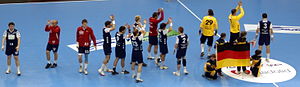
HSG Nordhorn-Lingen
HSG Nordhorn inden returkampen i EHF Cup Winners' Cup 2009 mod Pevefersa Valladolid.
HSG Nordhorn er en tysk håndboldklub fra Nordhorn, der spiller i 2. Bundesliga, den næstbedste række. Klubbens herrehold spillede 1999-2009 i Bundesligaen. De største sportslige successer er sølvmedaljen i Bundesligaen i 2002 samt sejr i EHF Cuppen i 2008 i finalen mod FCK. Klubbens blev 2003-2009 trænet af svenske Ola Lindgren, der forinden spillede fem sæsoner i klubben.